James A. Ekin

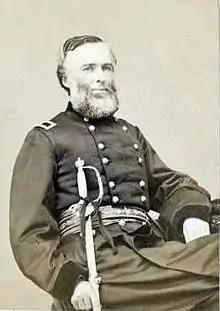
Bvt Brig. Gen. James Adams Ekin c. 1865

James Adams Ekin (August 31, 1819 – March 27, 1891) was an American officer who served in the Union Army in the American Civil War. He achieved fame as a member of the military commission trying the conspirators involved with the assassination of President Abraham Lincoln.